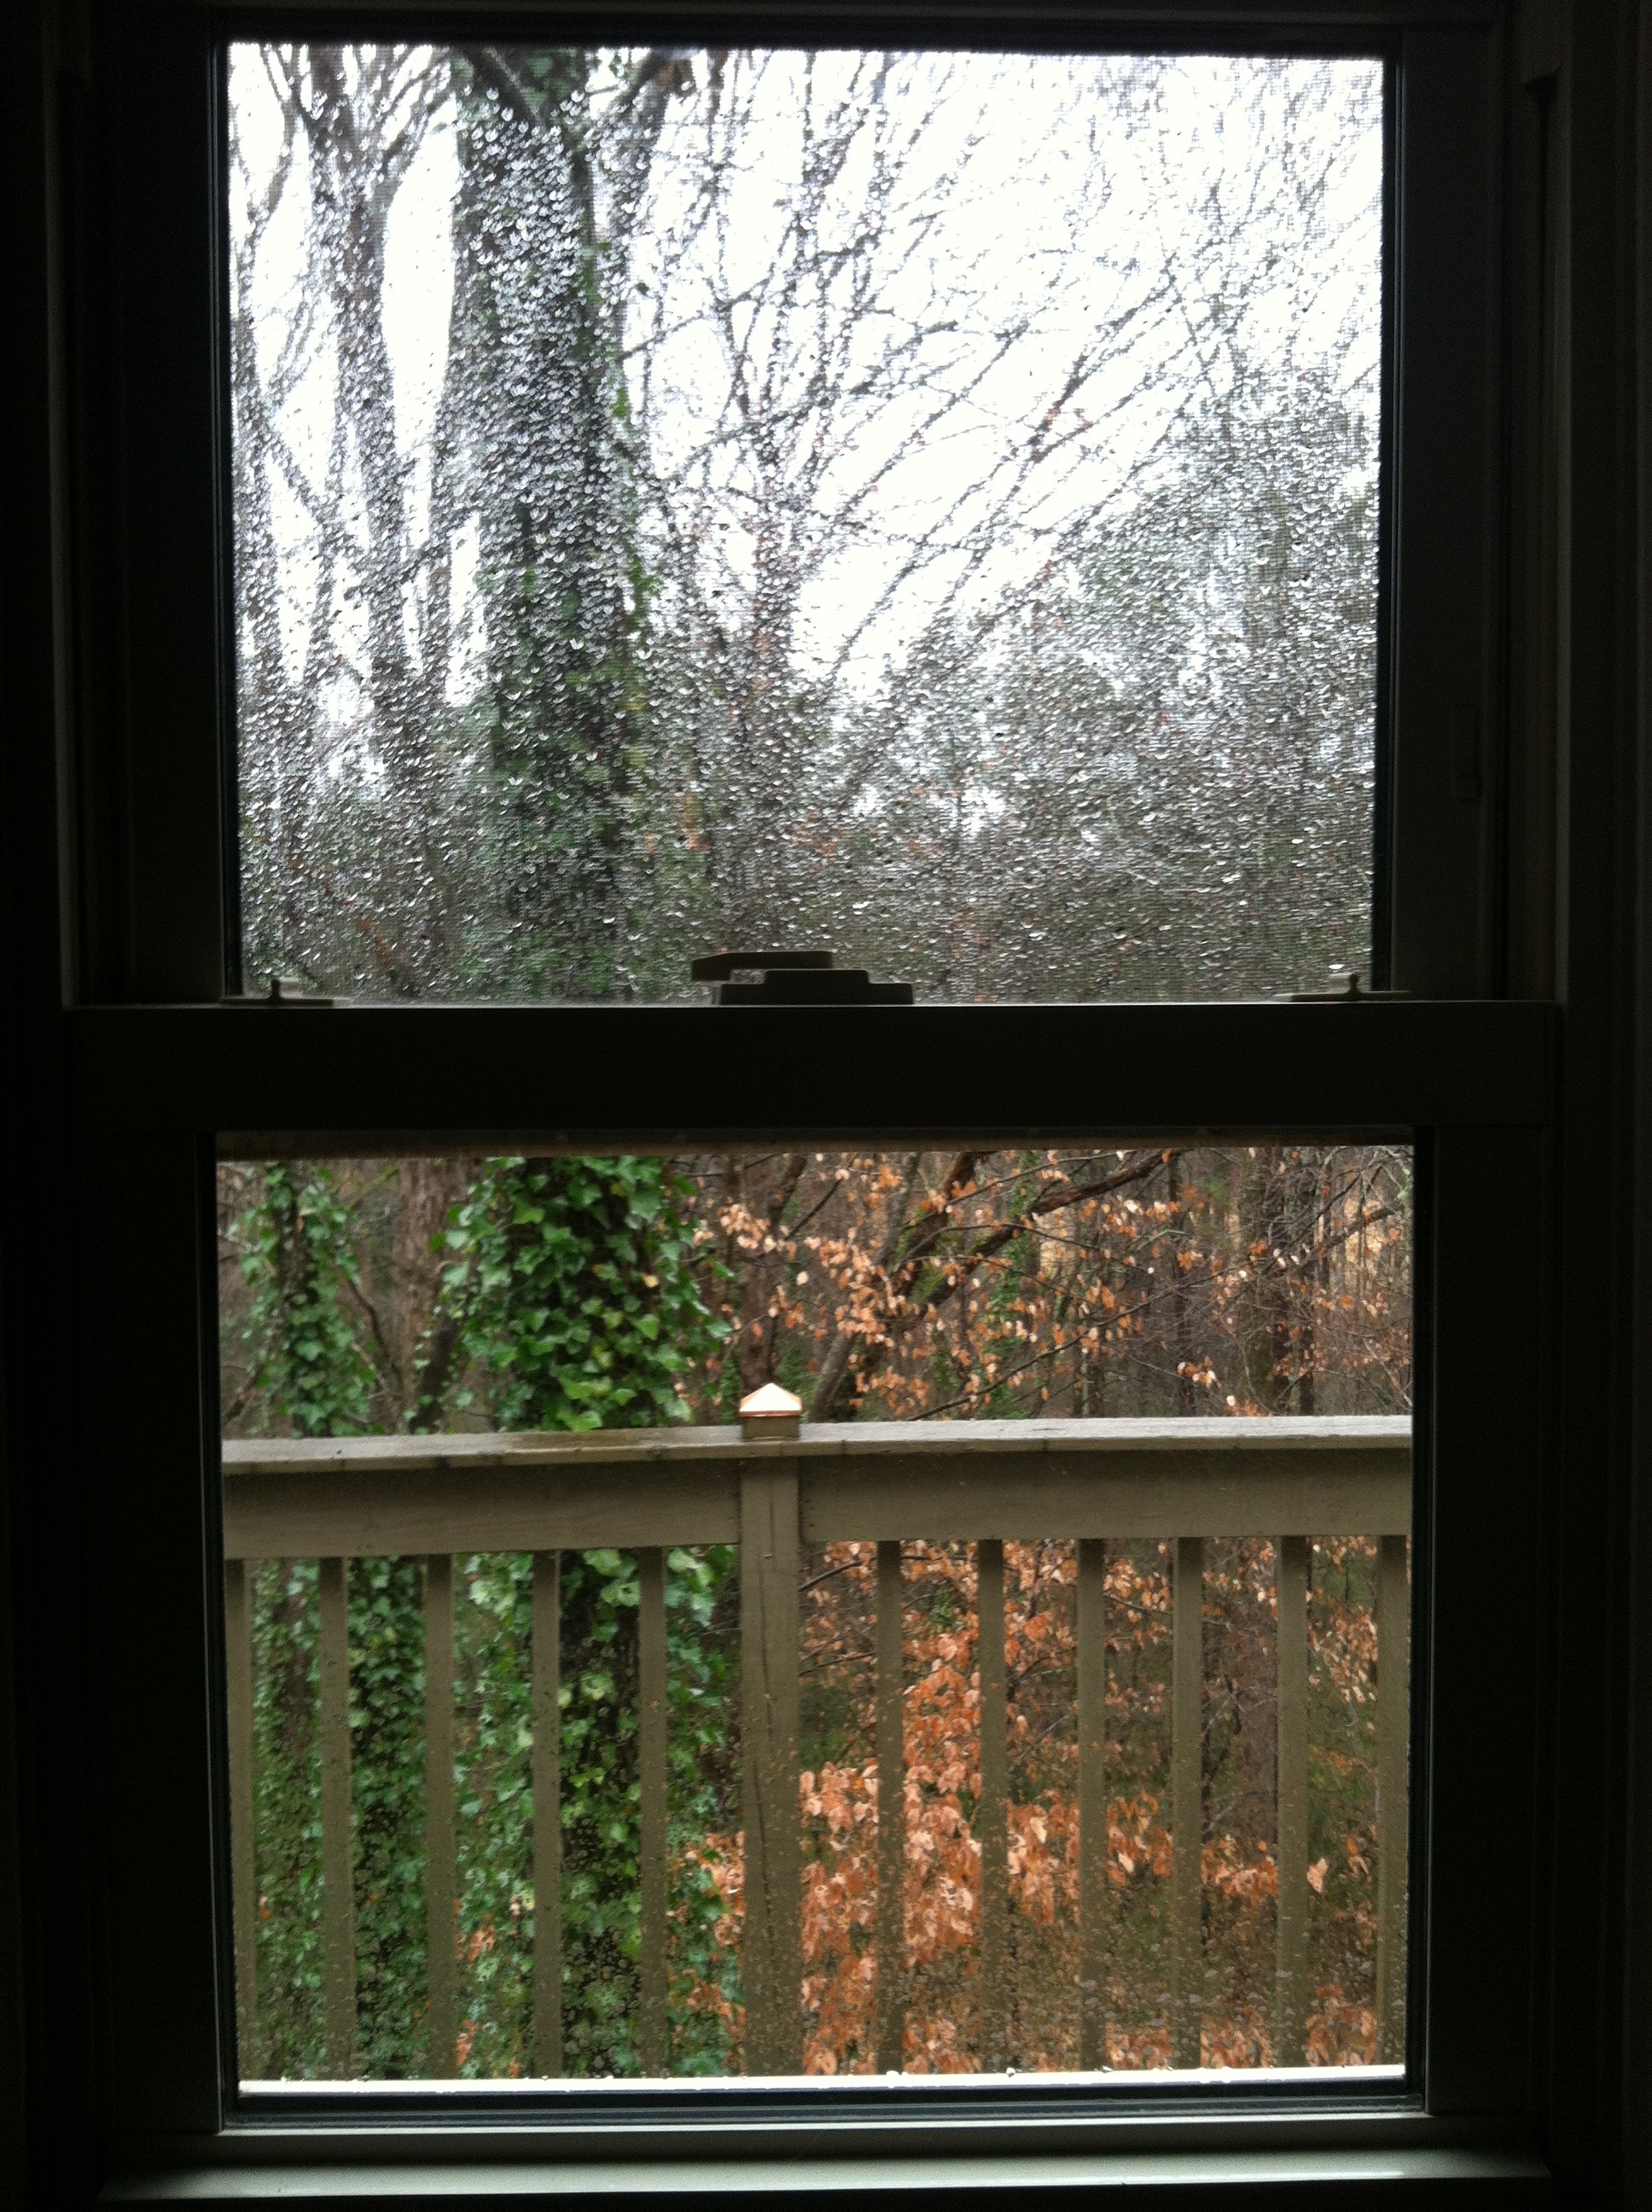
nature, wood, rain, window, glass, raindrop, wall, frame, rain drop, stained glass, interior design, rain drops, window covering, window treatment, sash window